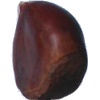
Label: Chestnut 1